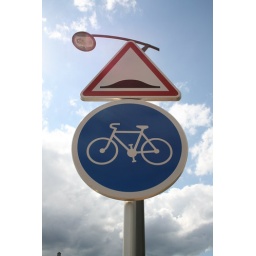
Speed bump ahead and bike lane sign in France